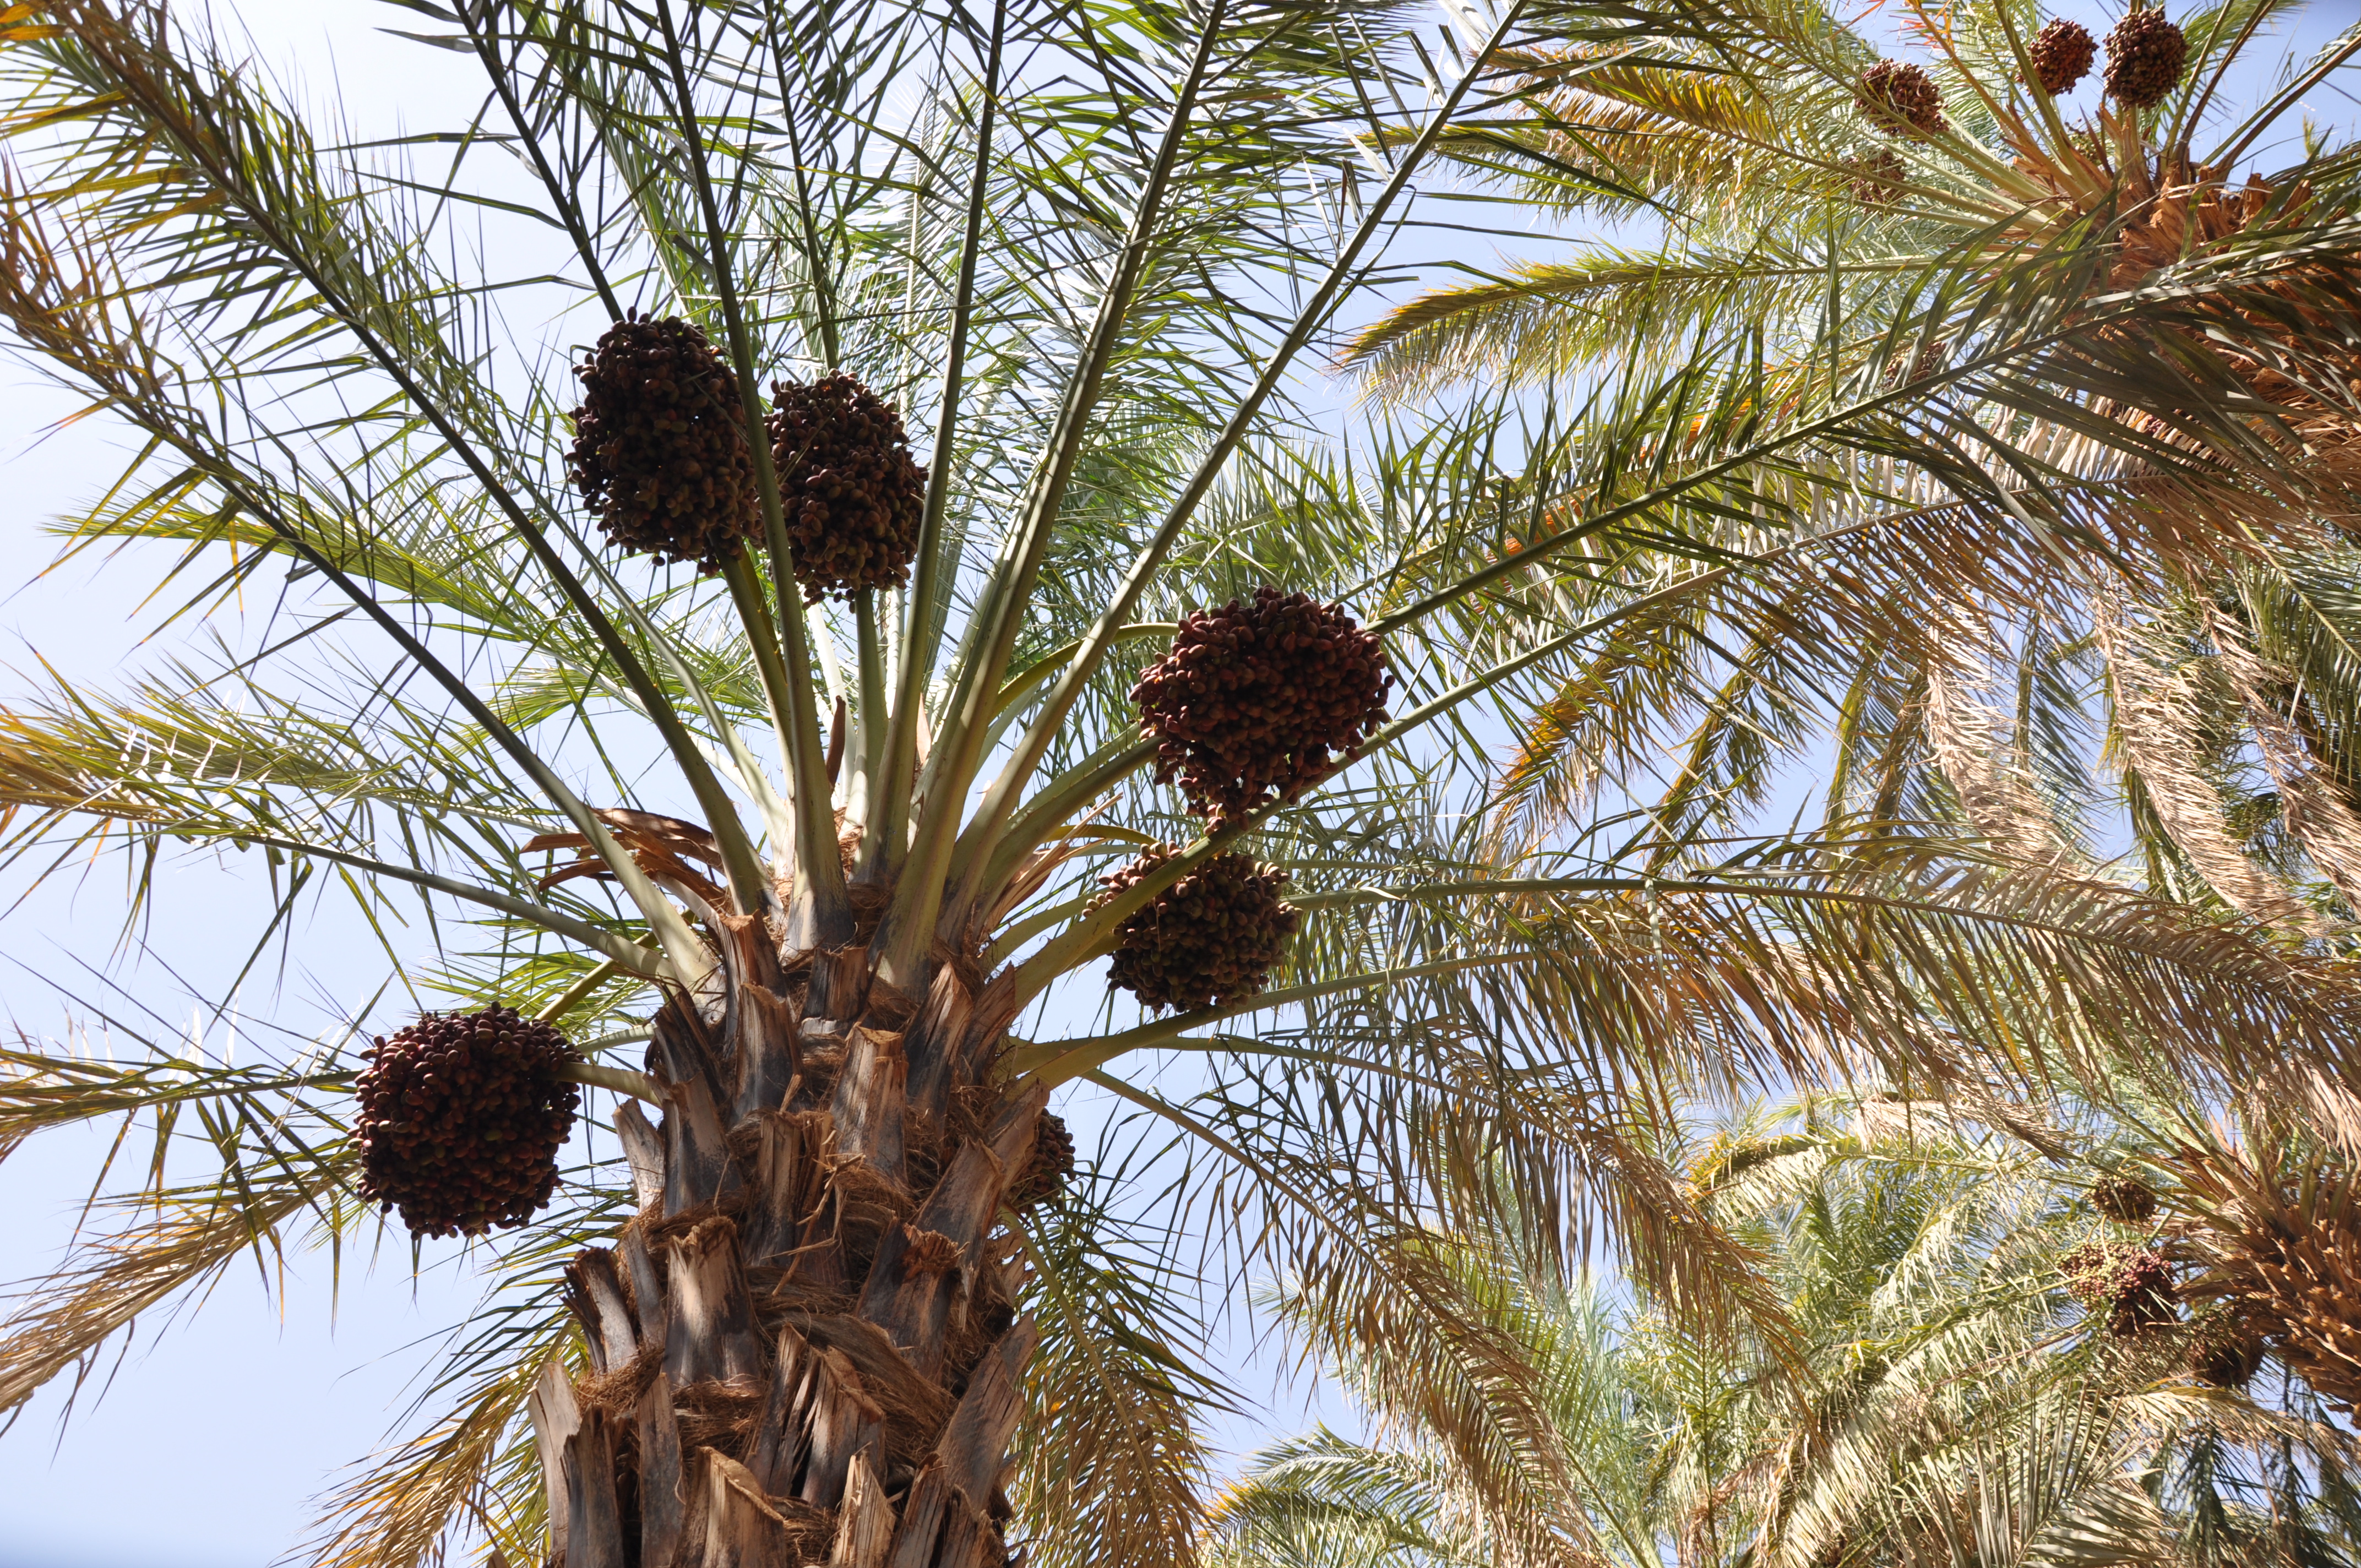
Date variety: bouisthami